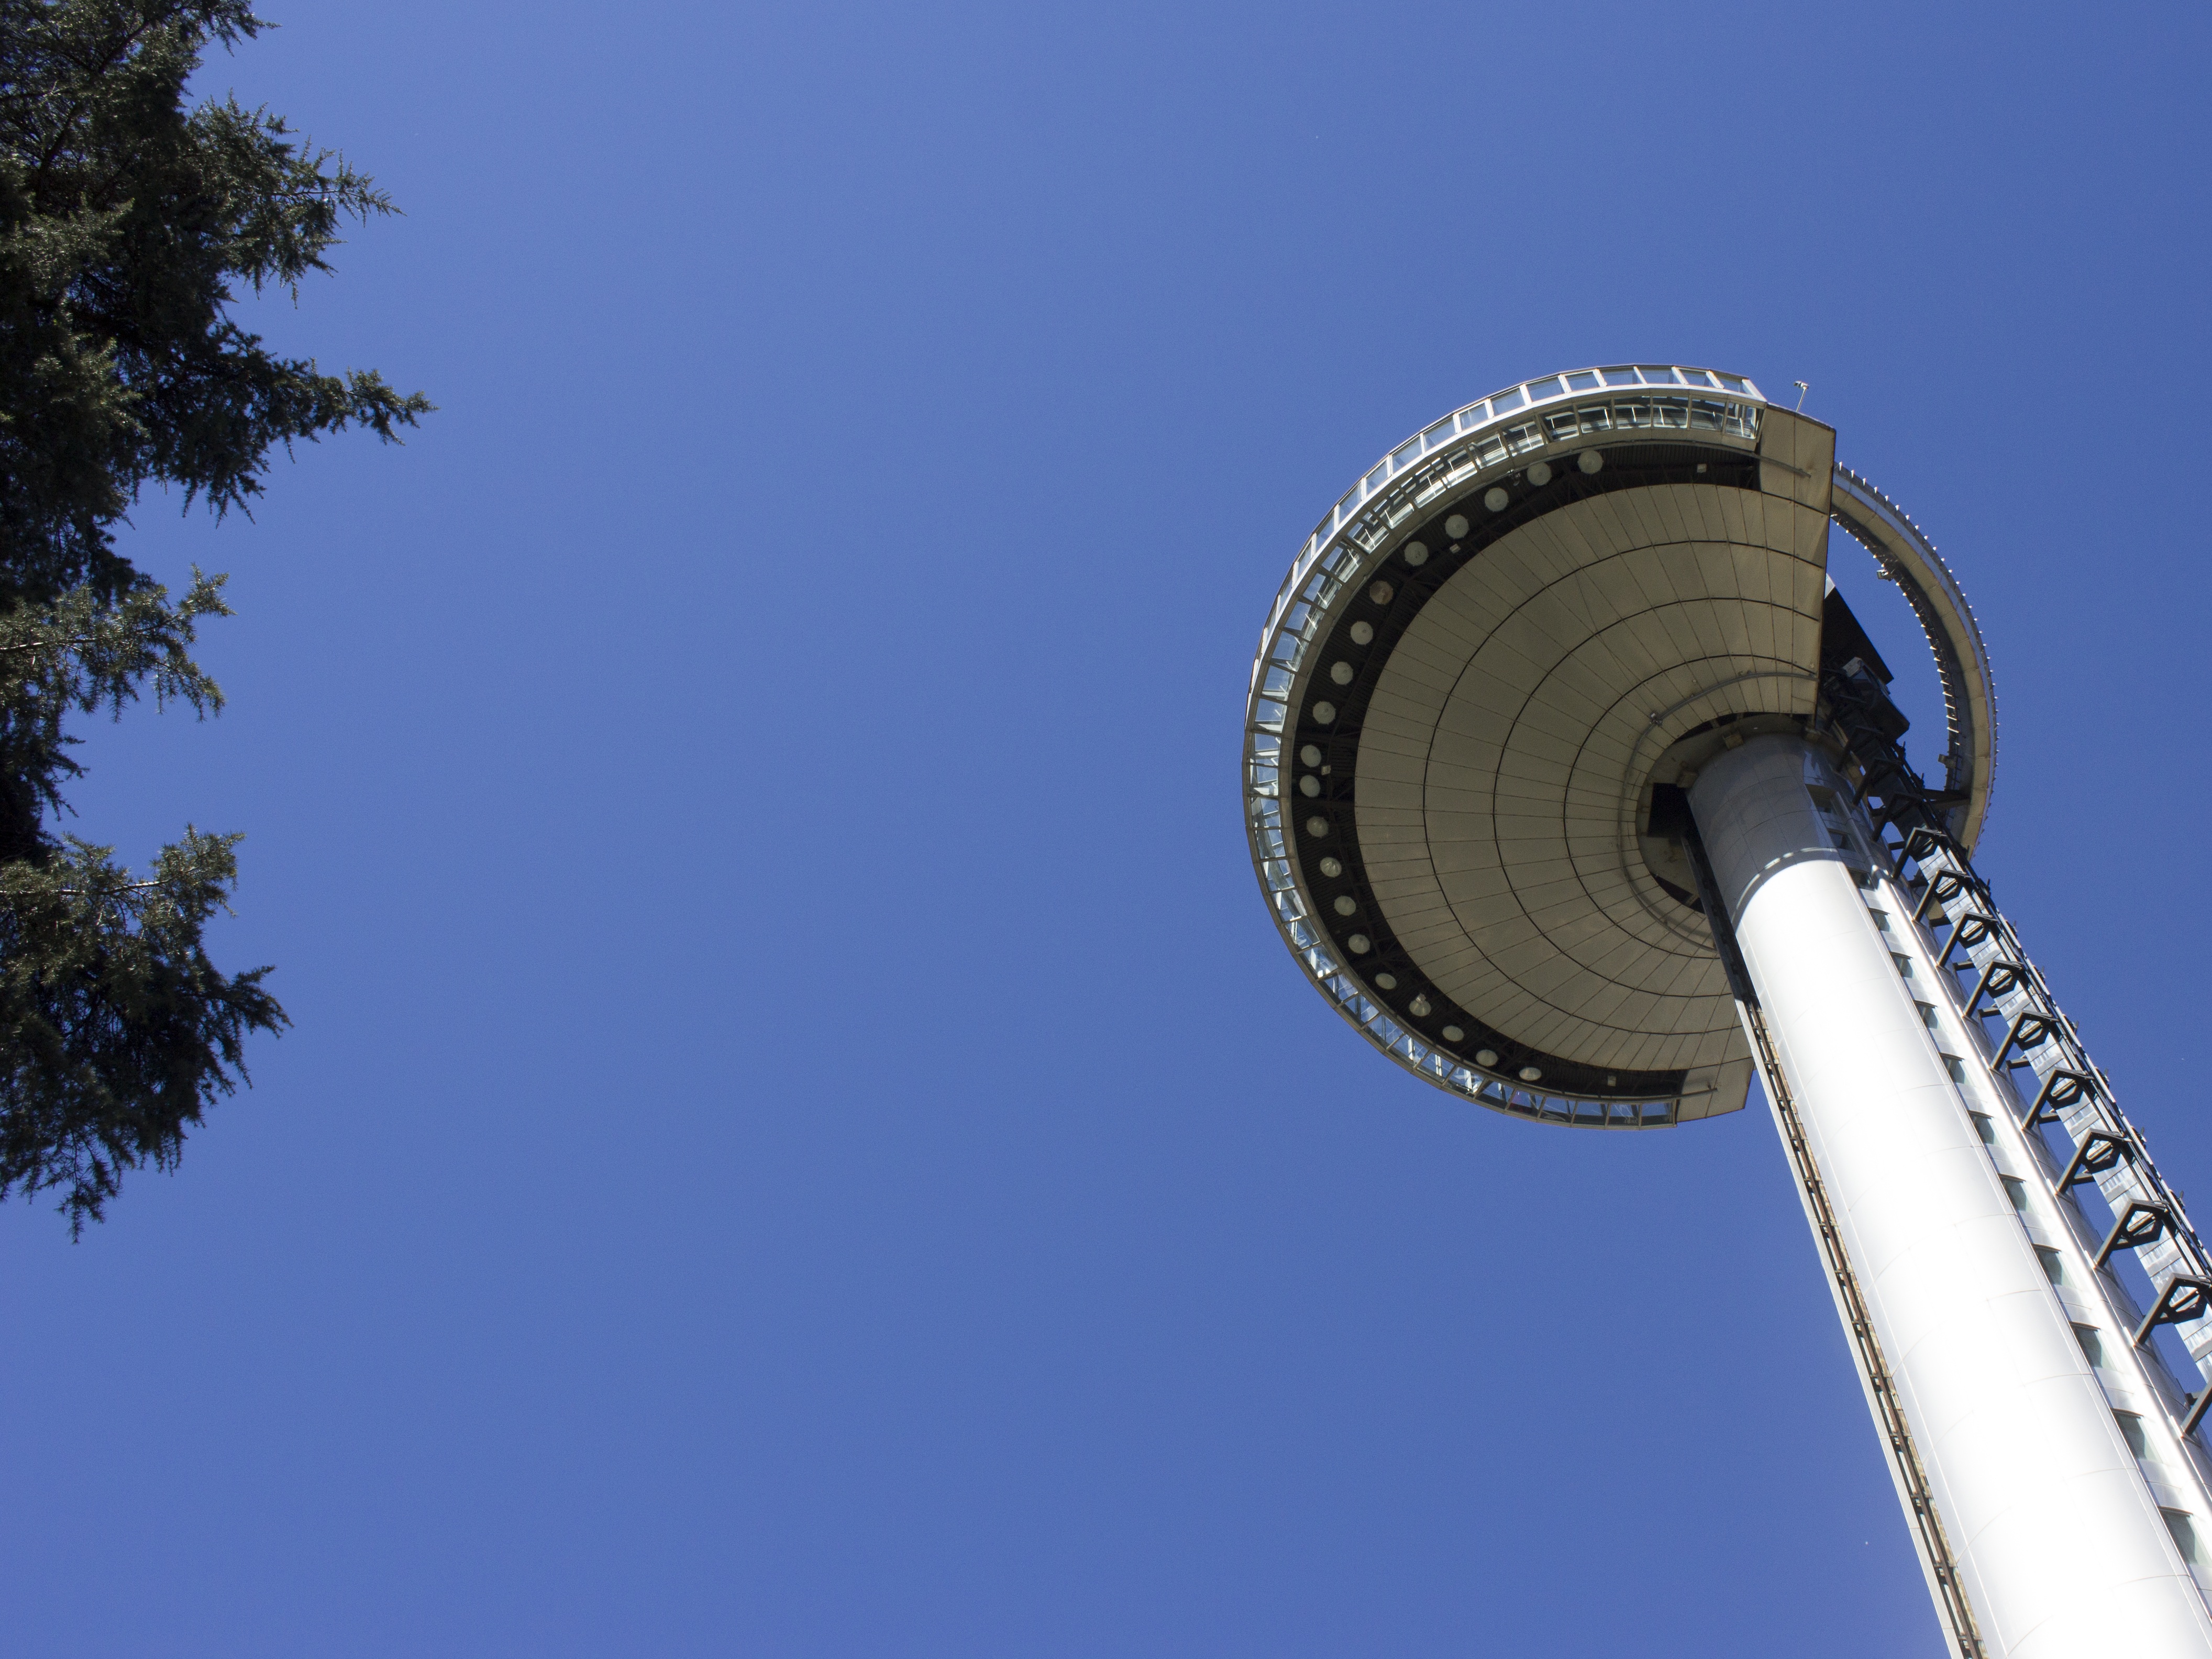
landscape, nature, lighthouse, architecture, structure, sky, skyline, view, perspective, city, skyscraper, urban, monument, panorama, recreation, panoramic, construction, green, amusement park, tower, mast, park, blue, tourism, modern, roller coaster, blue sky, height, trees, capital, clouds, spain, terrace, buildings, madrid, viewpoint, cities, urban landscape, panoramic view, madrid skyscrapers, screen saver, amusement ride, madrid tower, outdoor recreation, lighting tower, spotlights, atmosphere of earth, nonbuilding structure, faro de moncloa